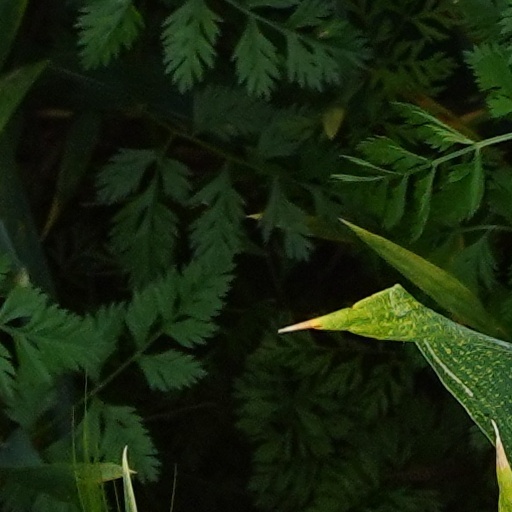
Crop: wheat